Sun Journal (Lewiston, Maine)

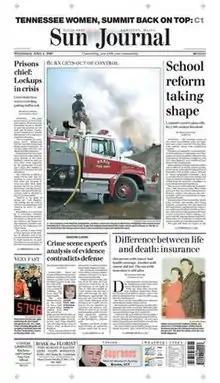
Front page on April 4, 2007

The Sun Journal is a newspaper published in Lewiston, Maine, United States, which covers central and western Maine. In addition to its main office in Lewiston, the newspaper also maintains satellite news and sales bureaus in the Maine towns of Farmington, Norway and Rumford. It is the third largest daily newspaper by circulation in Maine.